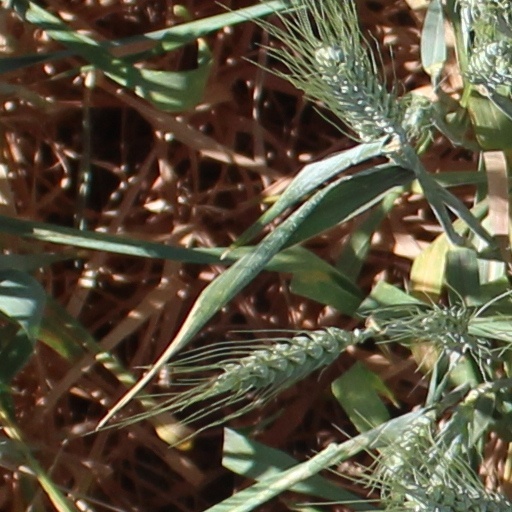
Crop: wheat